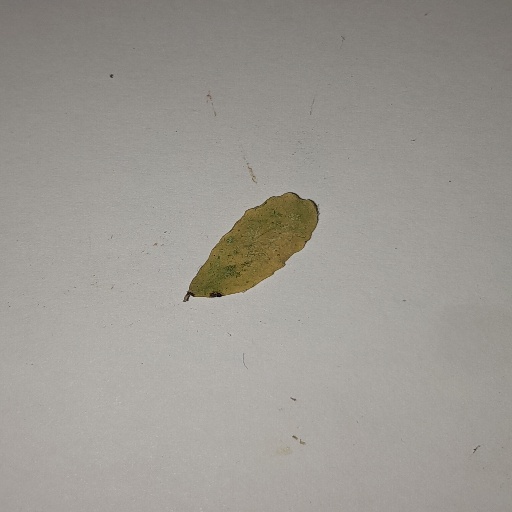
Species: Sojina
Leaf condition: Yellow Leaf